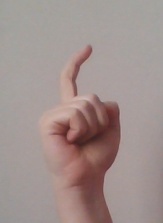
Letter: ra